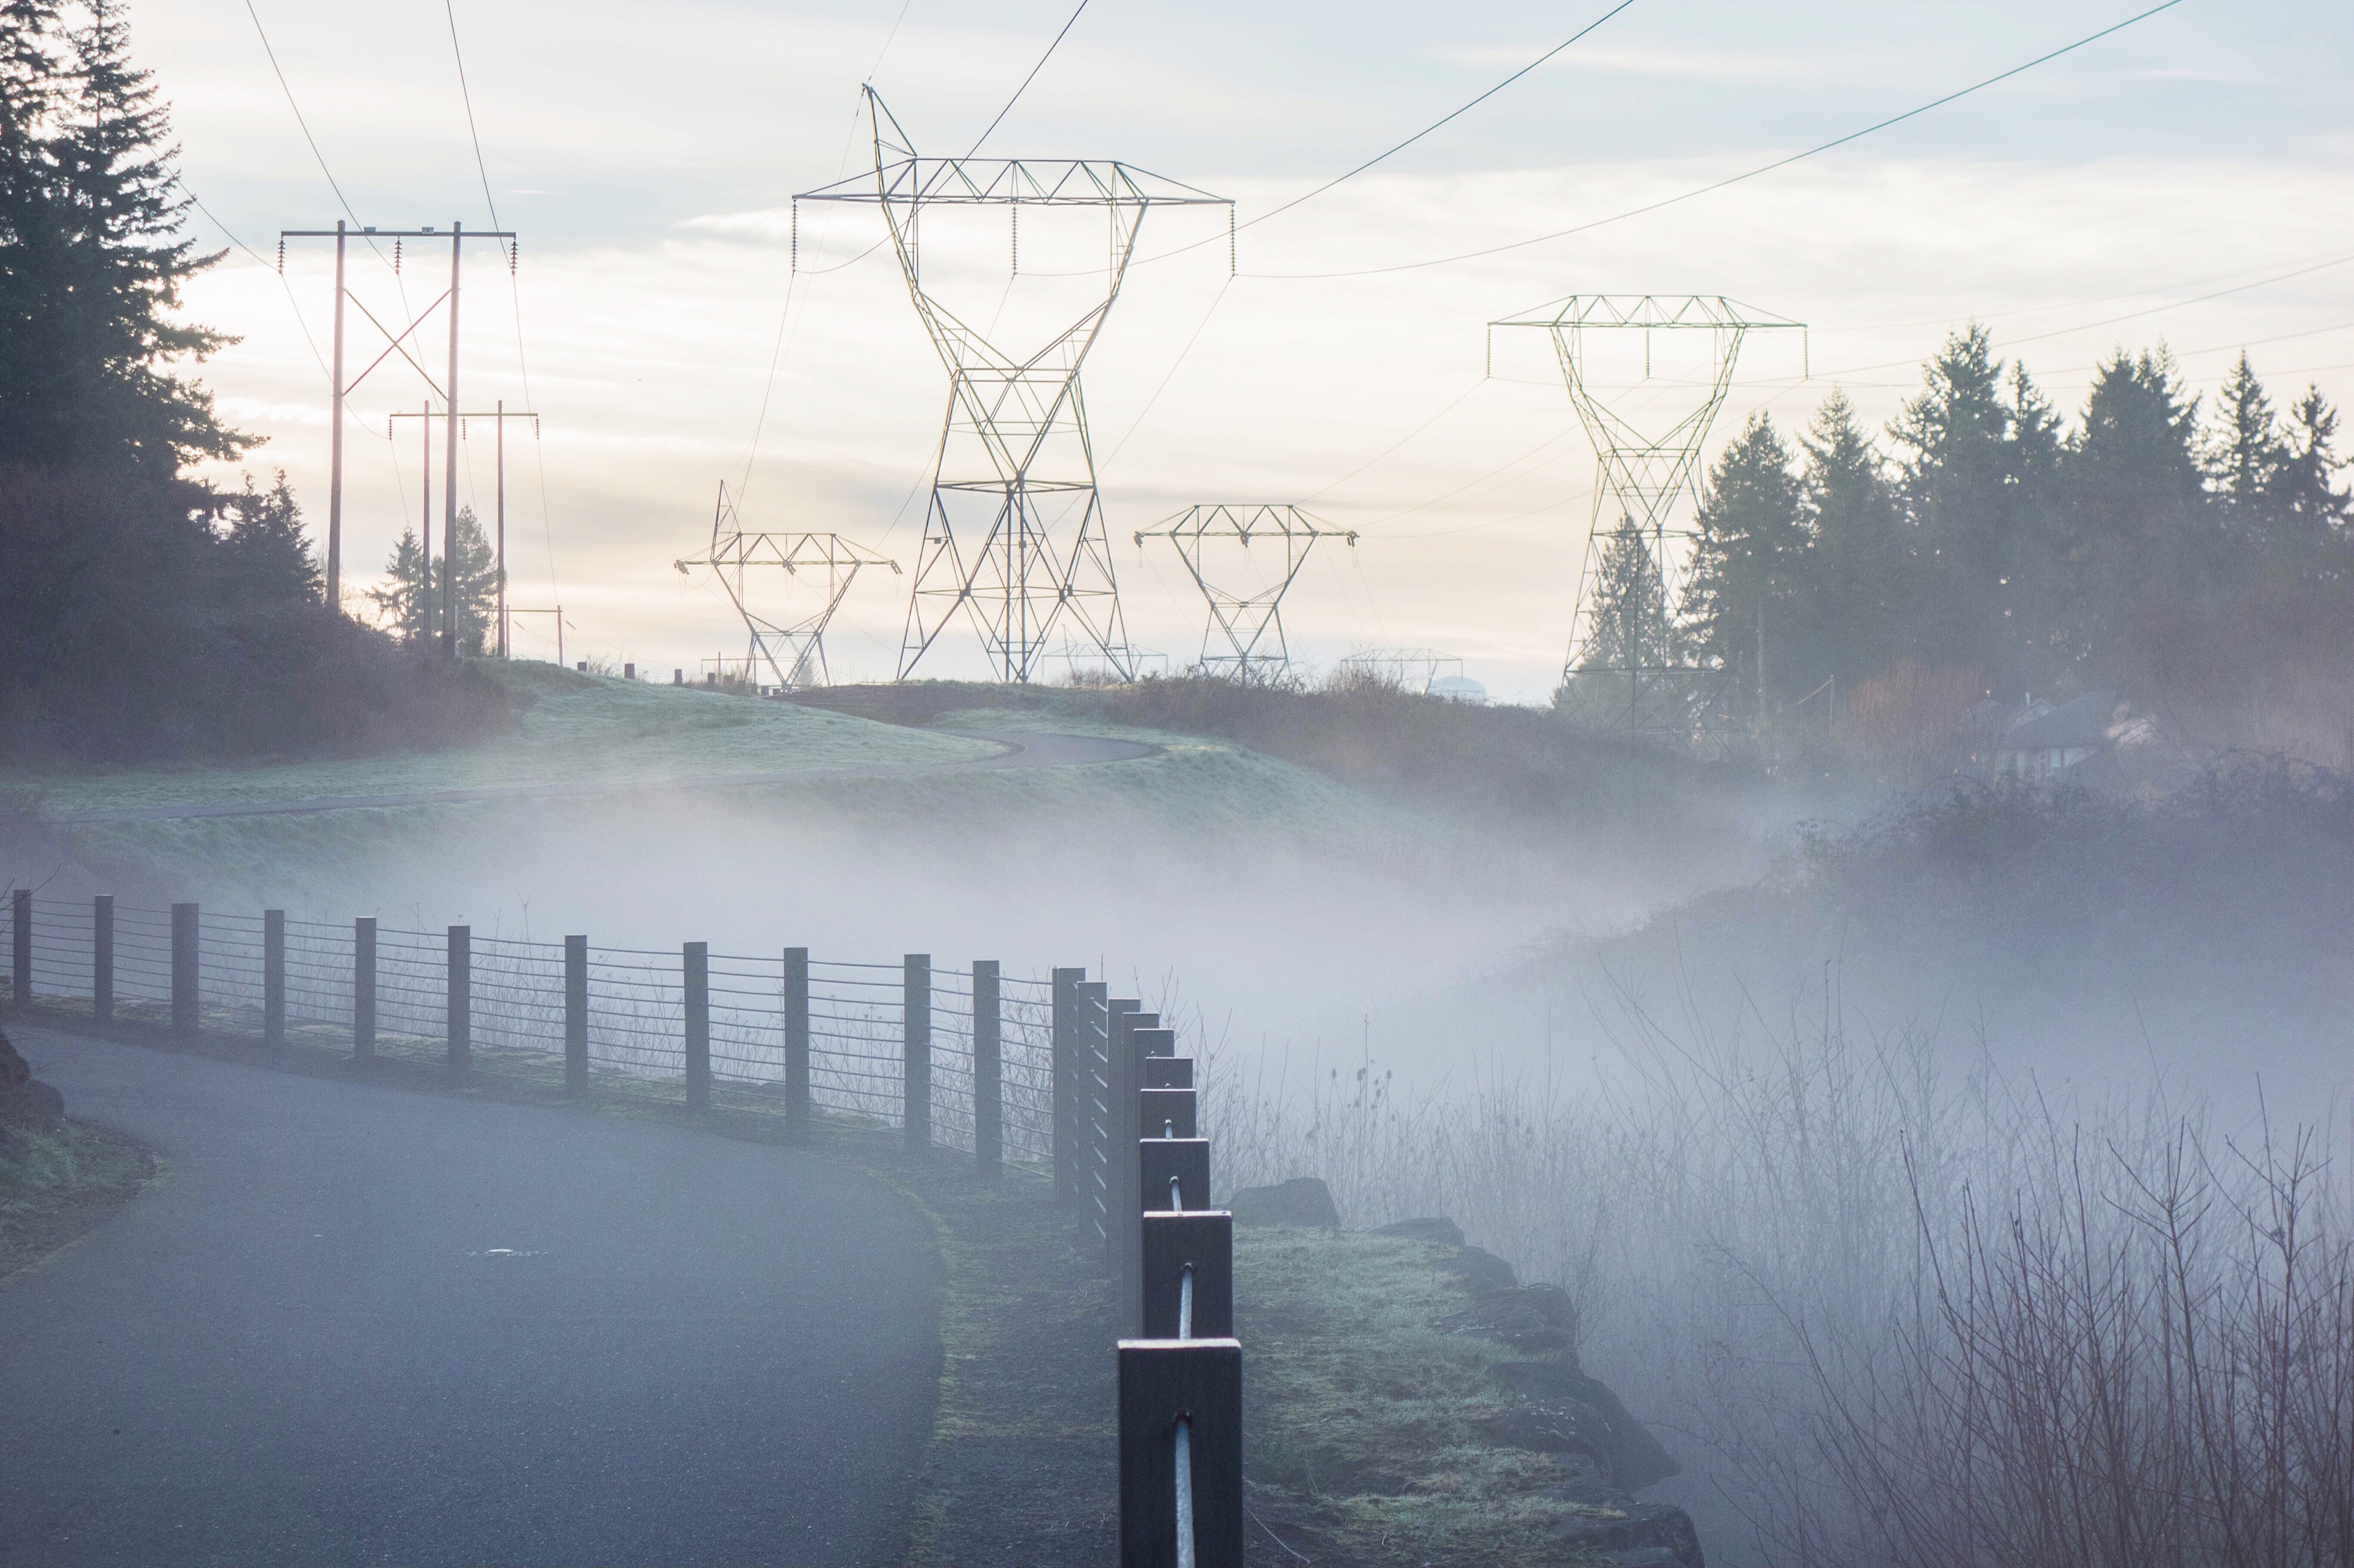
water, snow, winter, fog, sunrise, road, mist, morning, dawn, reflection, power line, weather, haze, atmospheric phenomenon